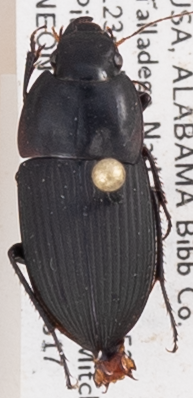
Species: Anisodactylus merula
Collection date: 2017-05-17
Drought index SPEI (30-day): -0.034
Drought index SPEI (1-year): -1.082
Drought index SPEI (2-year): -0.62